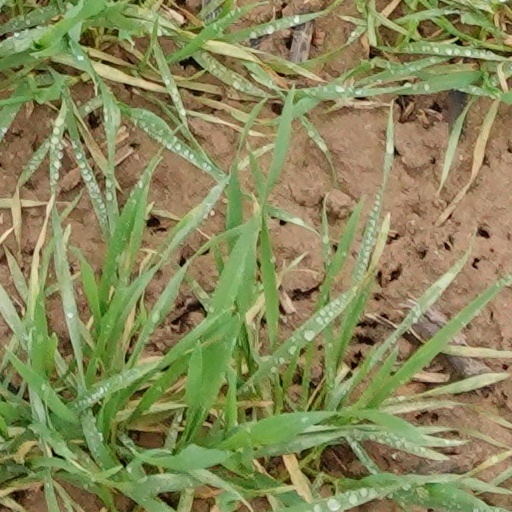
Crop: wheat